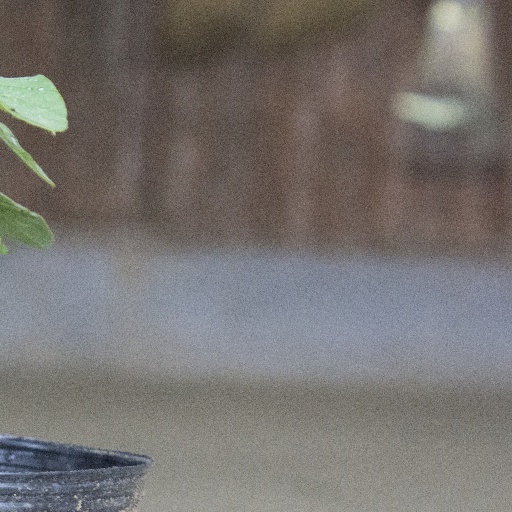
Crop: soybean